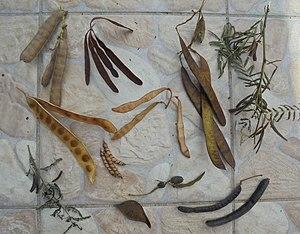
gousses de différentes espèces de fabacées tropicales récoltées en Martinique
Les Fabaceae, ou Leguminosae, sont une famille de plantes dicotylédones de l'ordre des Fabales. C'est l'une des plus importantes familles de plantes à fleurs, la troisième après les Orchidaceae et les Asteraceae par le nombre d'espèces. Elle compte environ 765 genres regroupant plus de 19 500 espèces. Sur le plan économique, les Fabaceae sont la deuxième famille en importance après les Poaceae et constituent une source de protéines végétales très appréciable pour l'alimentation humaine.